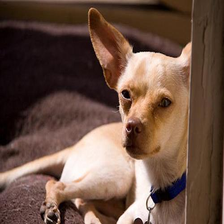
Species: dog
Breed: chihuahua